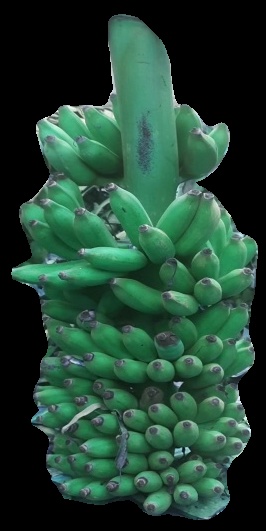
Variety: elakki-bale
Grade: grade1